Like a Cat on a Highway

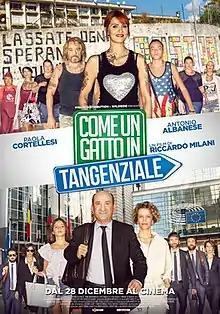
Film poster

Like a Cat on a Highway is a 2017 Italian comedy film directed by Riccardo Milani.